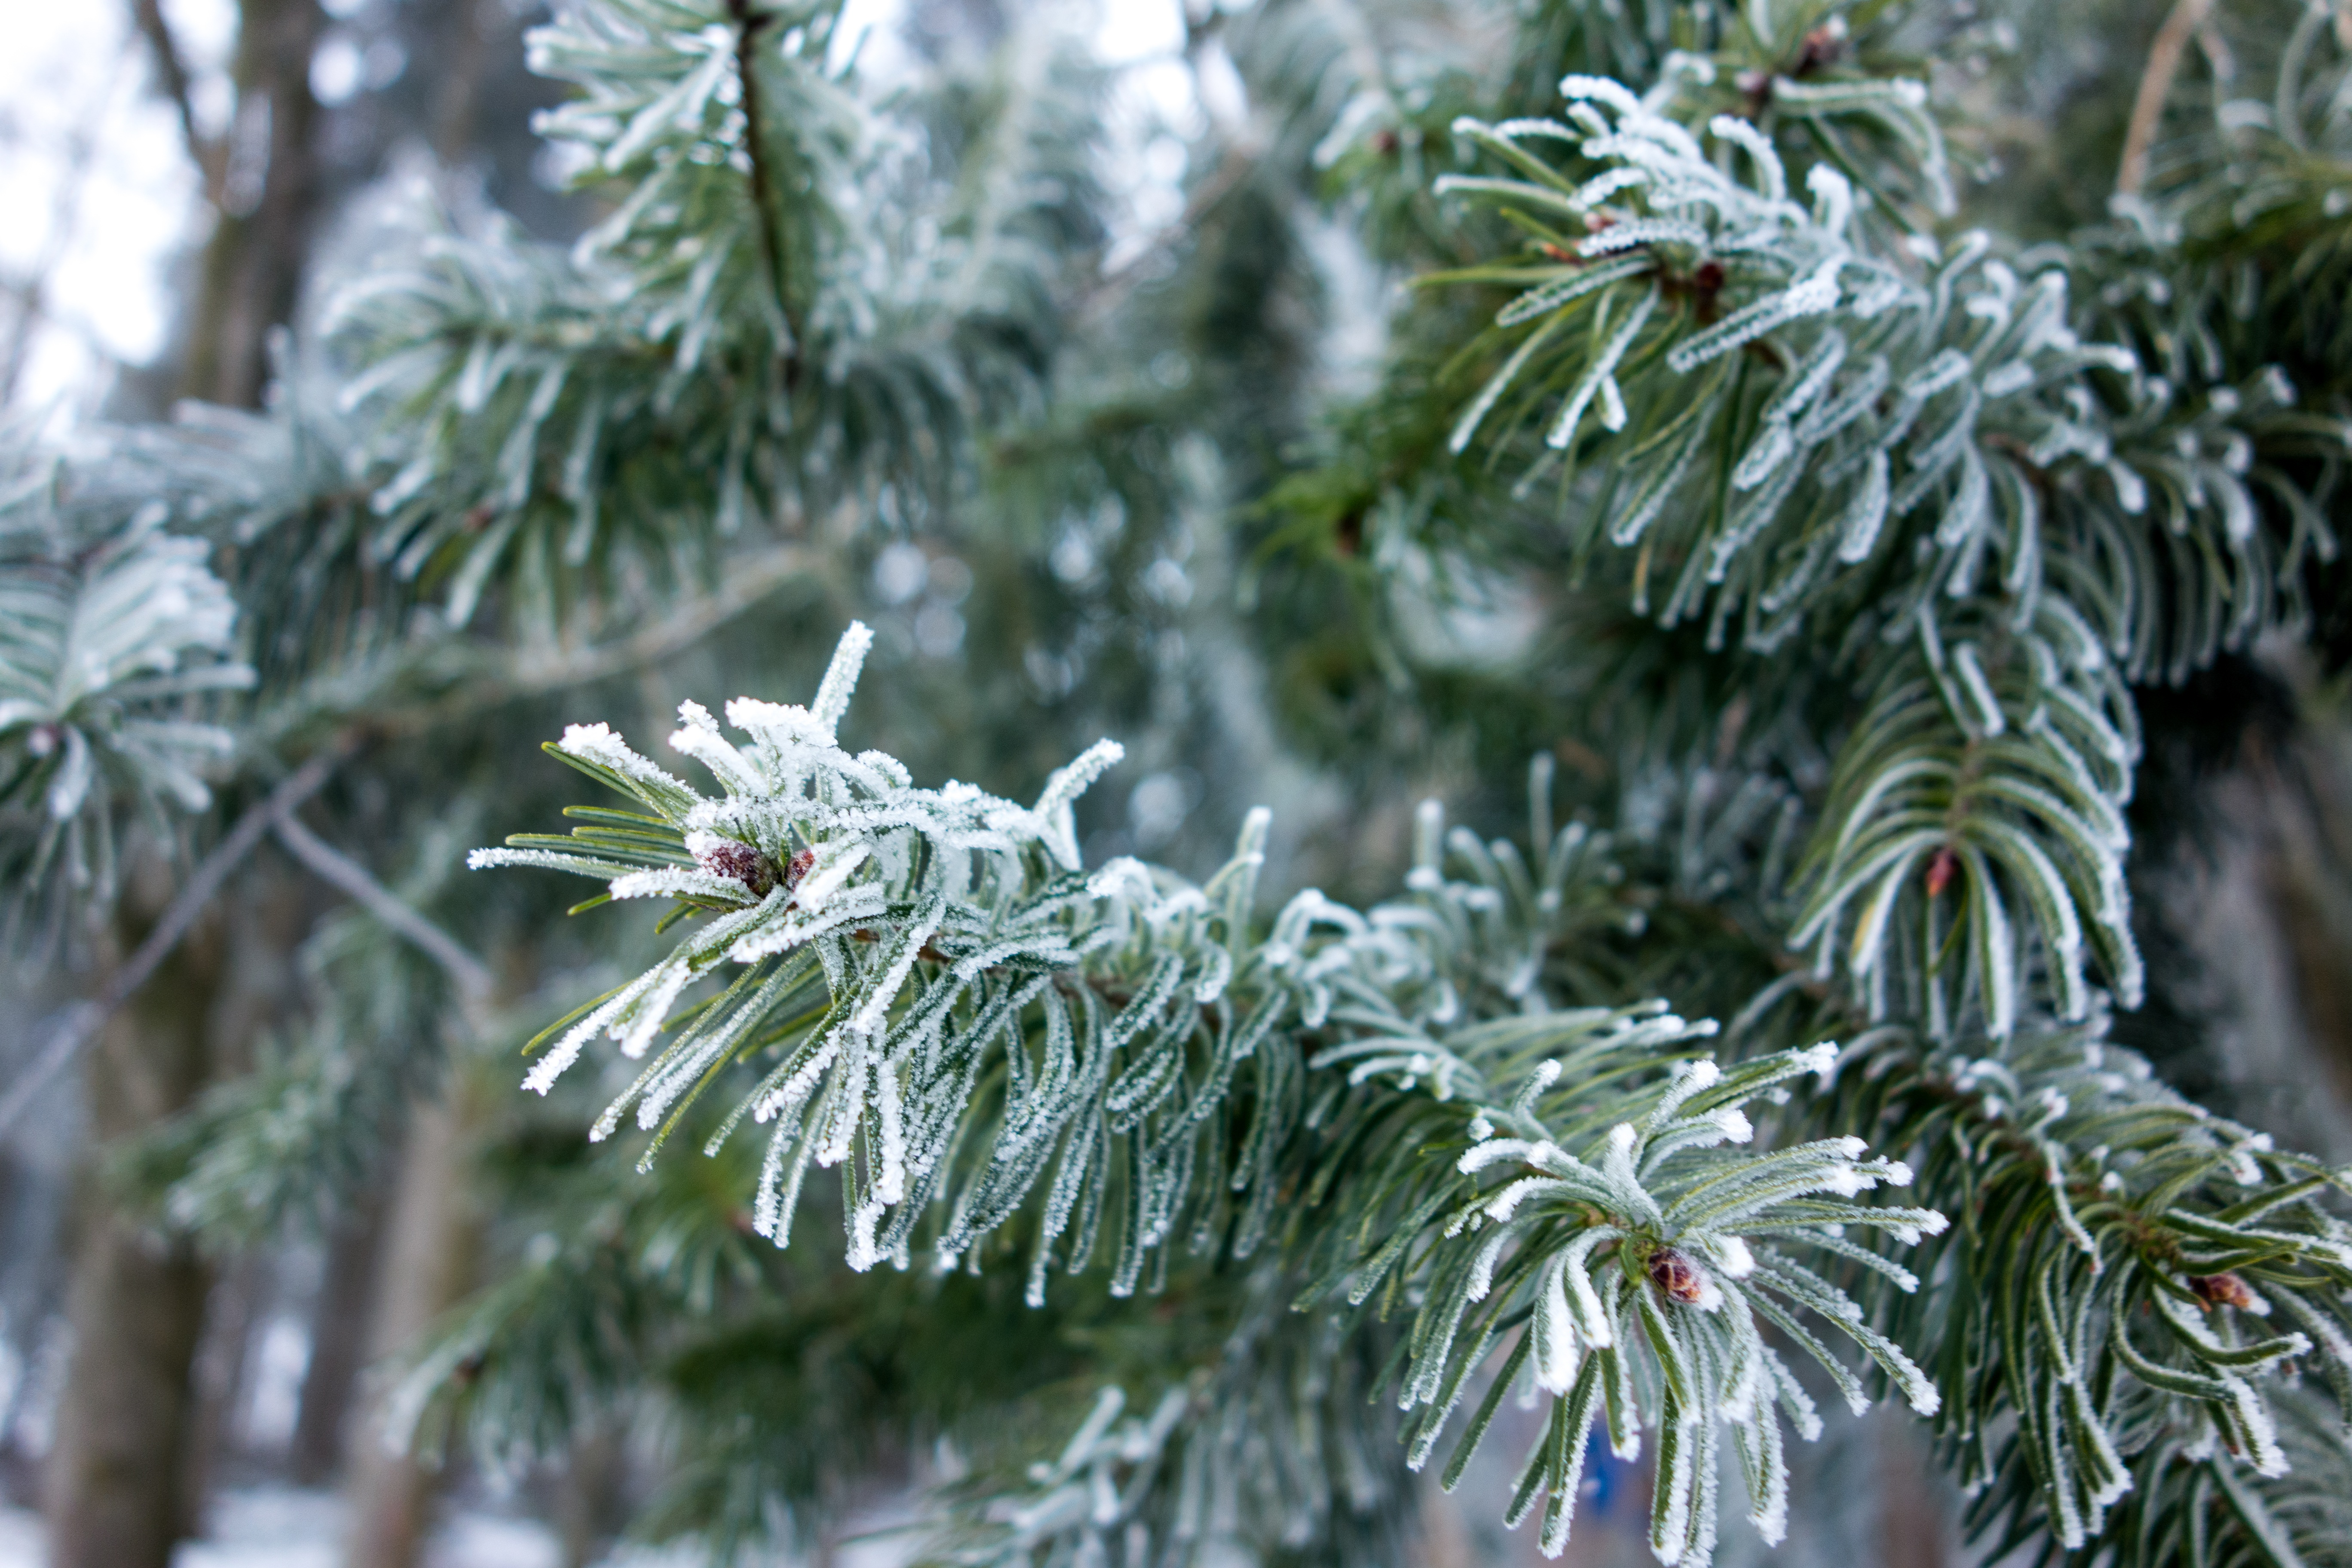
tree, nature, forest, branch, snow, cold, winter, plant, leaf, flower, frost, ripe, ice, evergreen, weather, botany, fir, christmas tree, season, twig, conifer, spruce, needles, wintry, winter magic, hoarfrost, freezing, winter mood, fir tips, woody plant, land plant